Cristian Alarcón Casanova

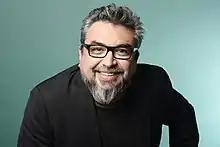

Cristian Alarcón Casanova (born 1970) is a Chilean writer and journalist. He was born in La Union and studied at the Universidad Nacional de La Plata. Since the early 1990s, he has devoted himself to investigative journalism. His work has been published in newspapers such as "Clarín", "Página 12", "Crítica de Argentina" and in the magazines "TXT", "Rolling Stone" and "Gatopardo". In 2012 he founded the "Revista Anfibia" magazine and the "Cosecha Roja" website, and he has since taken further his experimentation with non-fiction narrative.